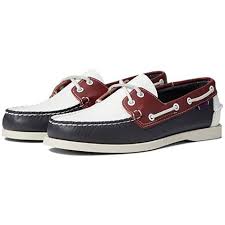
Label: Boat